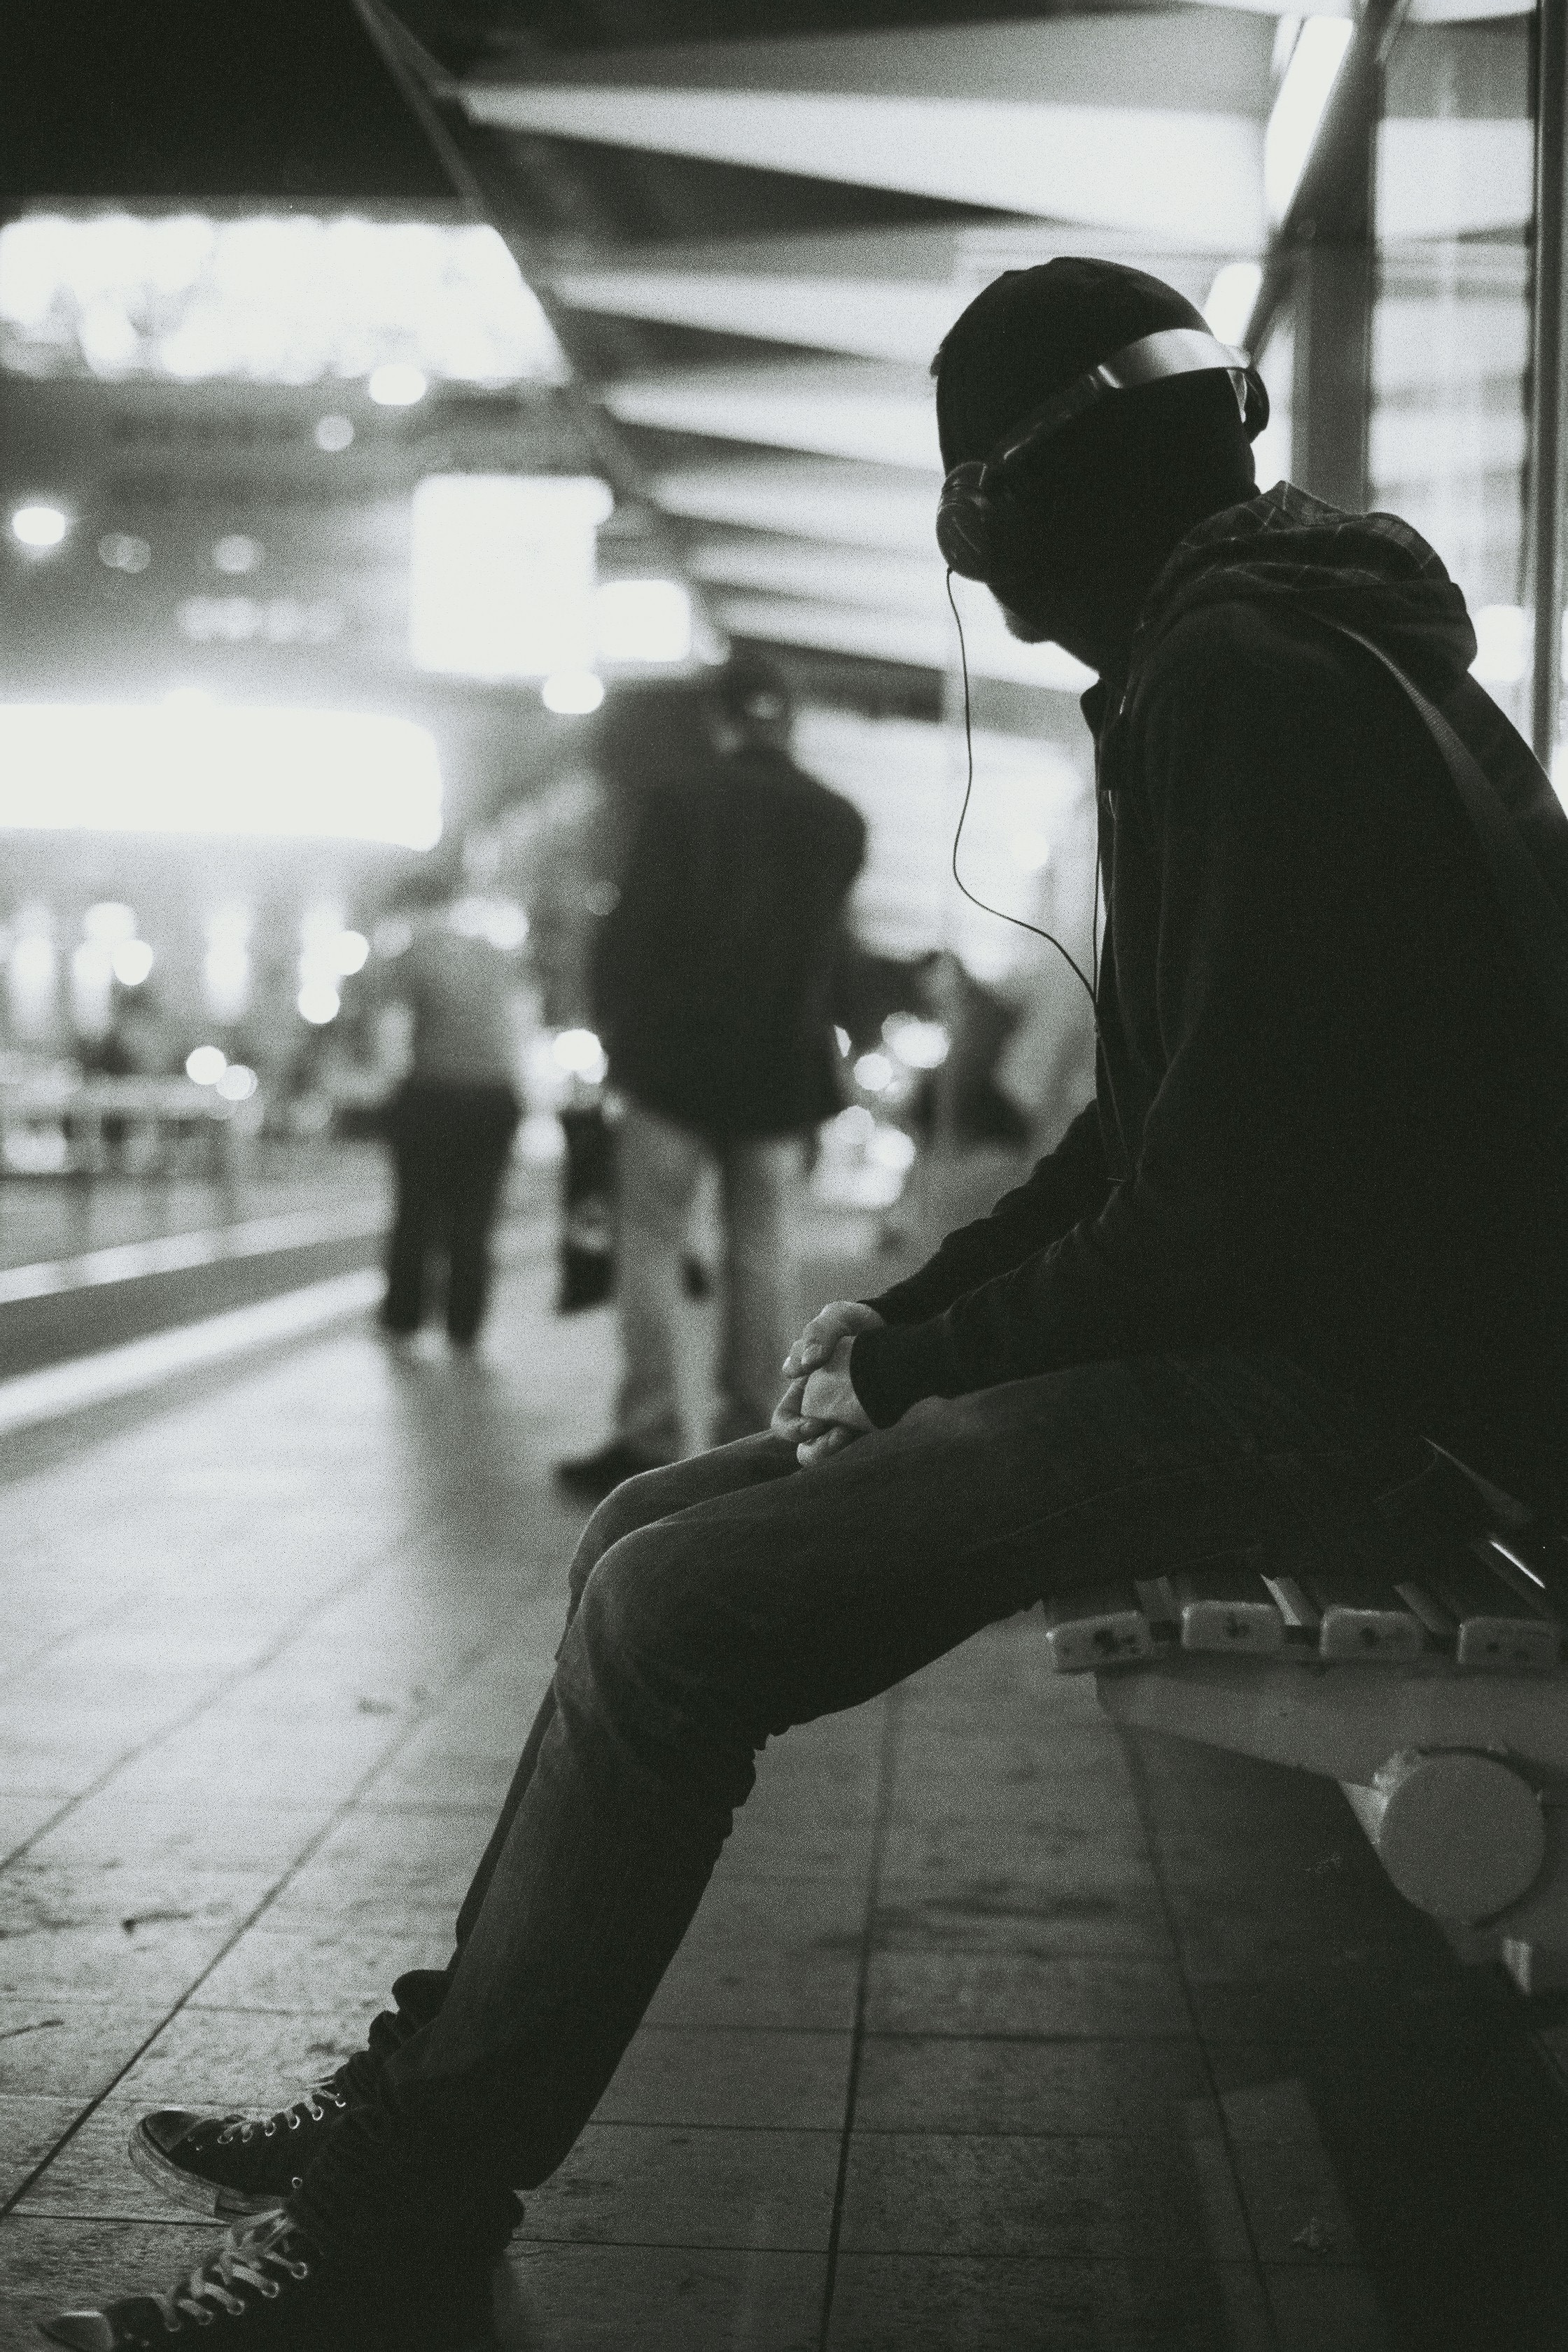
light, black and white, road, white, street, photography, darkness, black, monochrome, infrastructure, photograph, snapshot, shape, monochrome photography, film noir